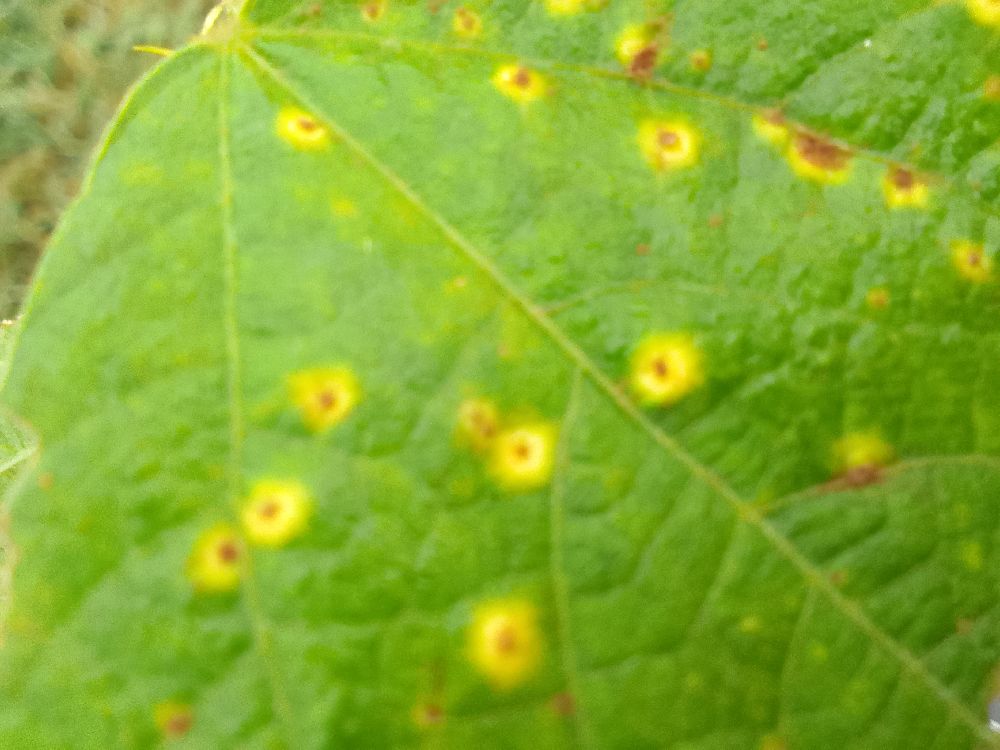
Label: rust